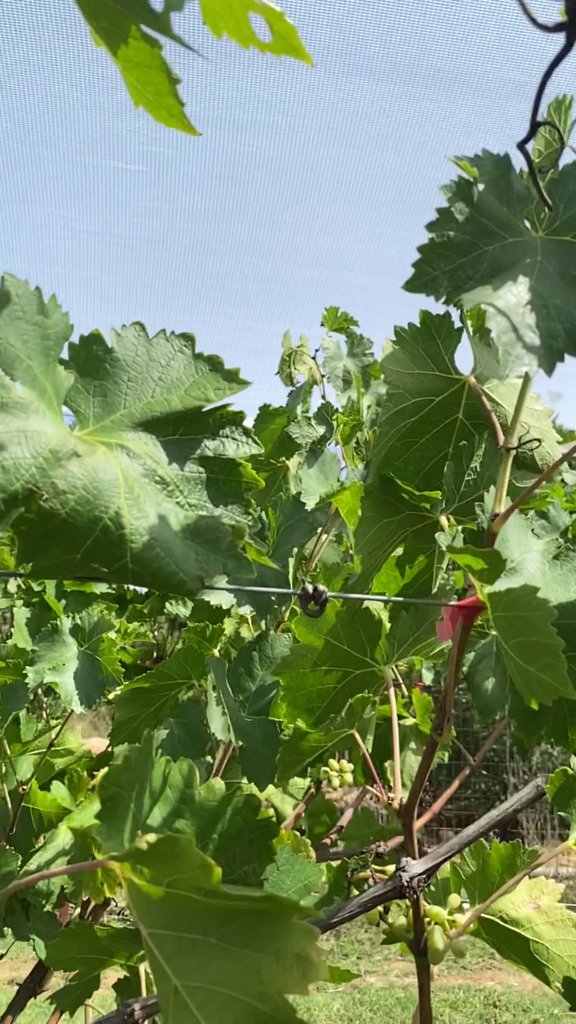
Berries visible: 20
Grape clusters: 2